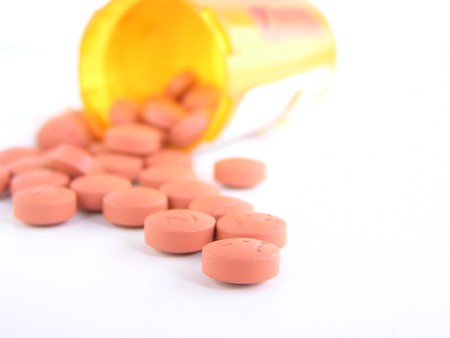
Label: plastic